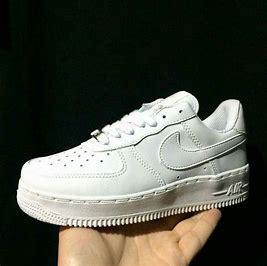
Brand: Nike
Model: Force 1